Burnett House (Darwin, Northern Territory)

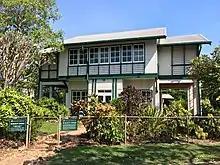
Burnett House at Myilly Point

Burnett House is a "K Type" house, designed specifically for tropical conditions. Considered radical for its time, it is two storeys, with living areas downstairs and bedrooms upstairs. It is built from lightweight materials such as asbestos cement sheeting, corrugated roof cladding and a unique form of louvres with patterning by casement windows. The roof is steeply pitched with an asbestos ridge vent at the top, allowing air to circulate from open eaves through the ceiling space and out the ridge. It also incorporates asbestos louvres, glass casement windows and screened walls to allow for maximum air flow throughout. It also features three-quarter height partitions between rooms.